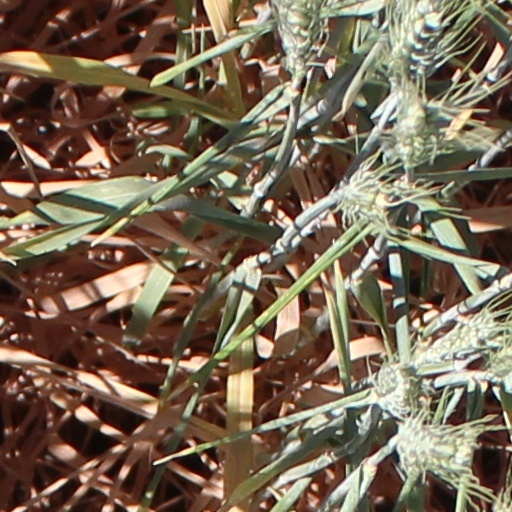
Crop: wheat